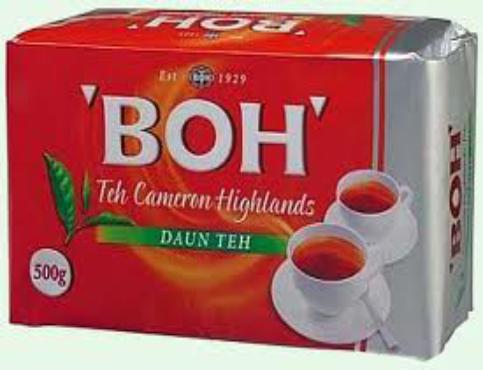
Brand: BOH Plantations
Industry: Others